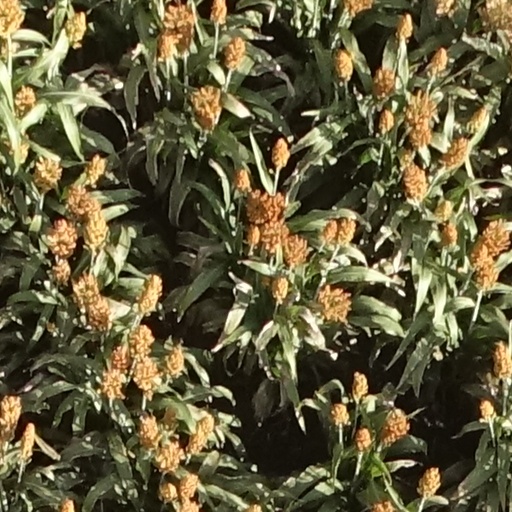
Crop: sorghum